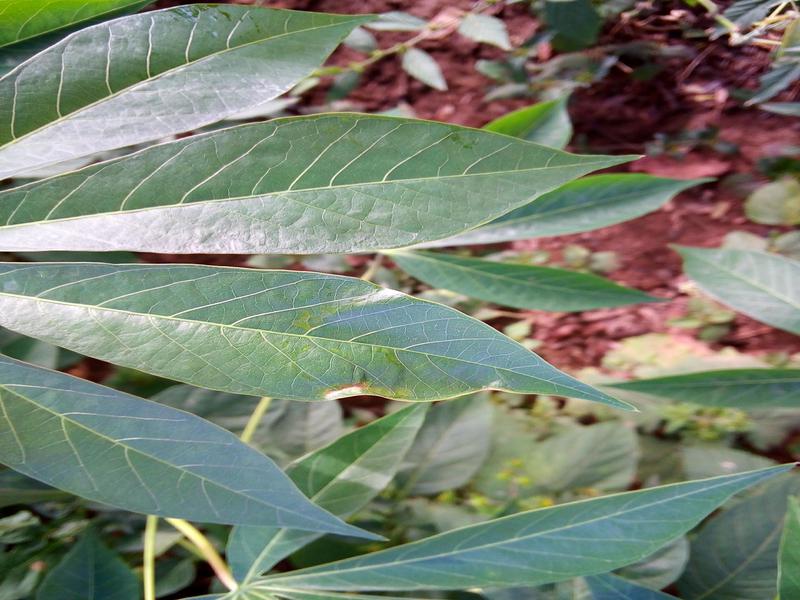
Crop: cassava
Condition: healthy